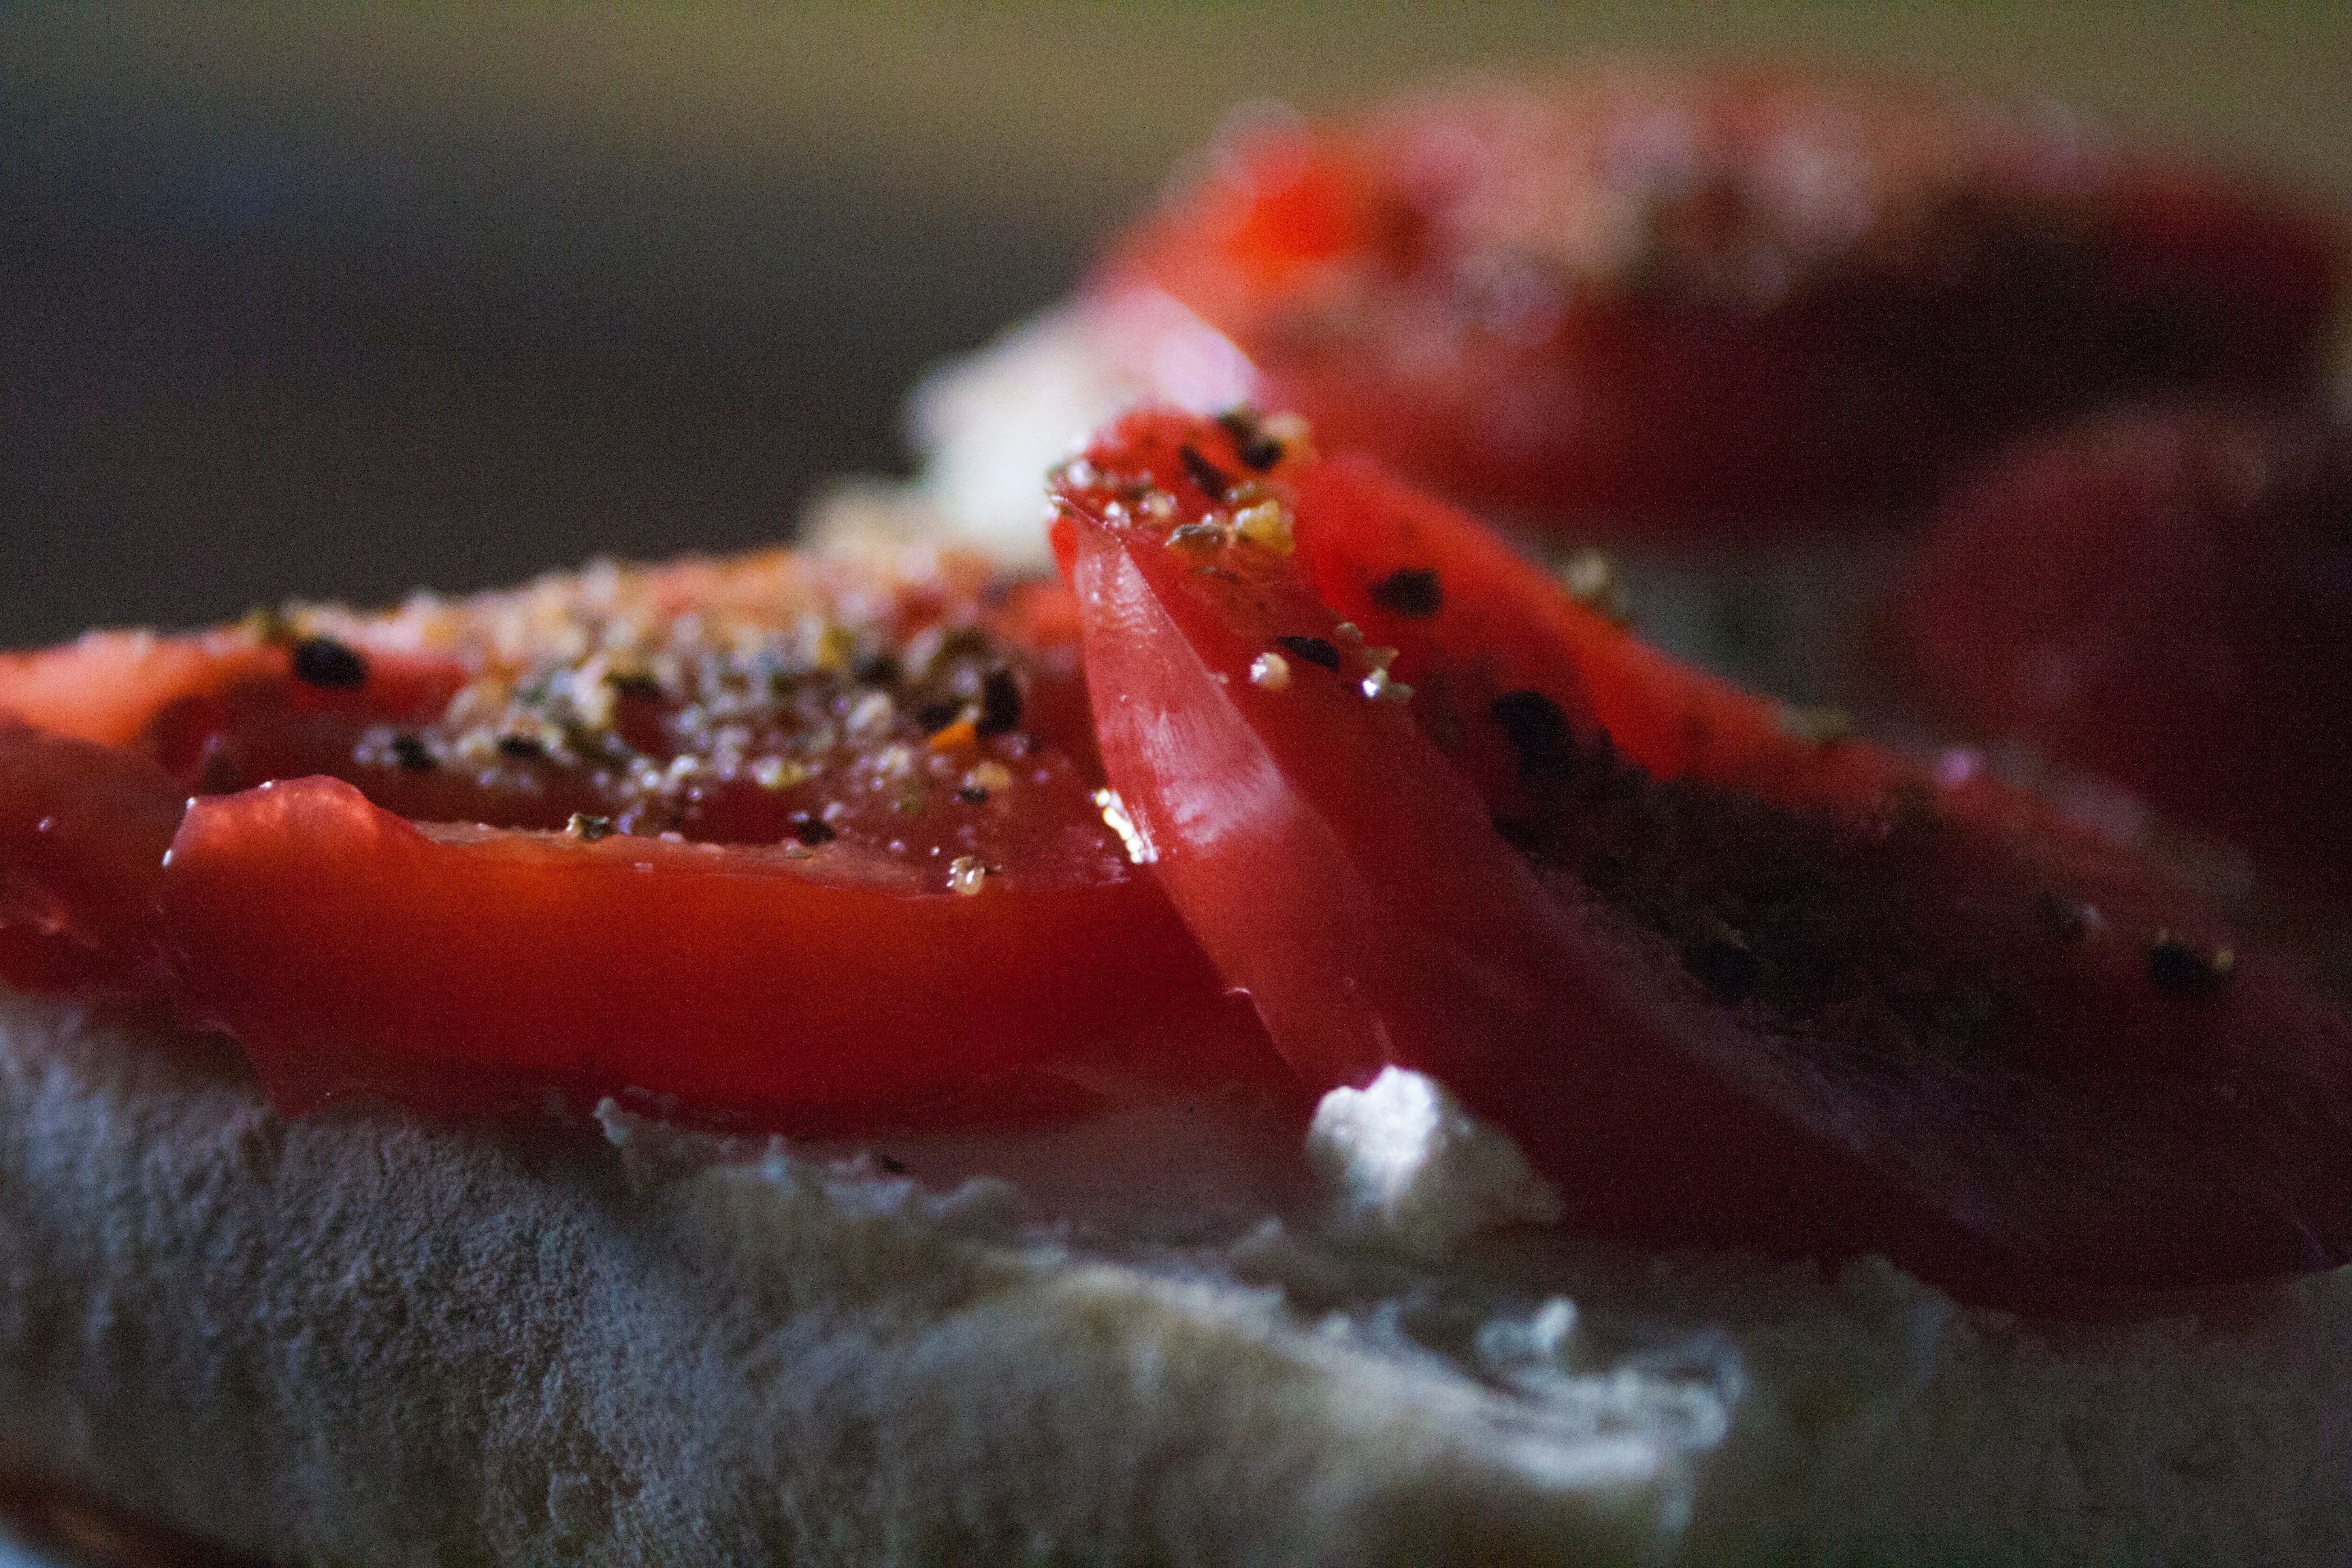
plant, fruit, dish, food, produce, vegetable, fish, cuisine, flowering plant